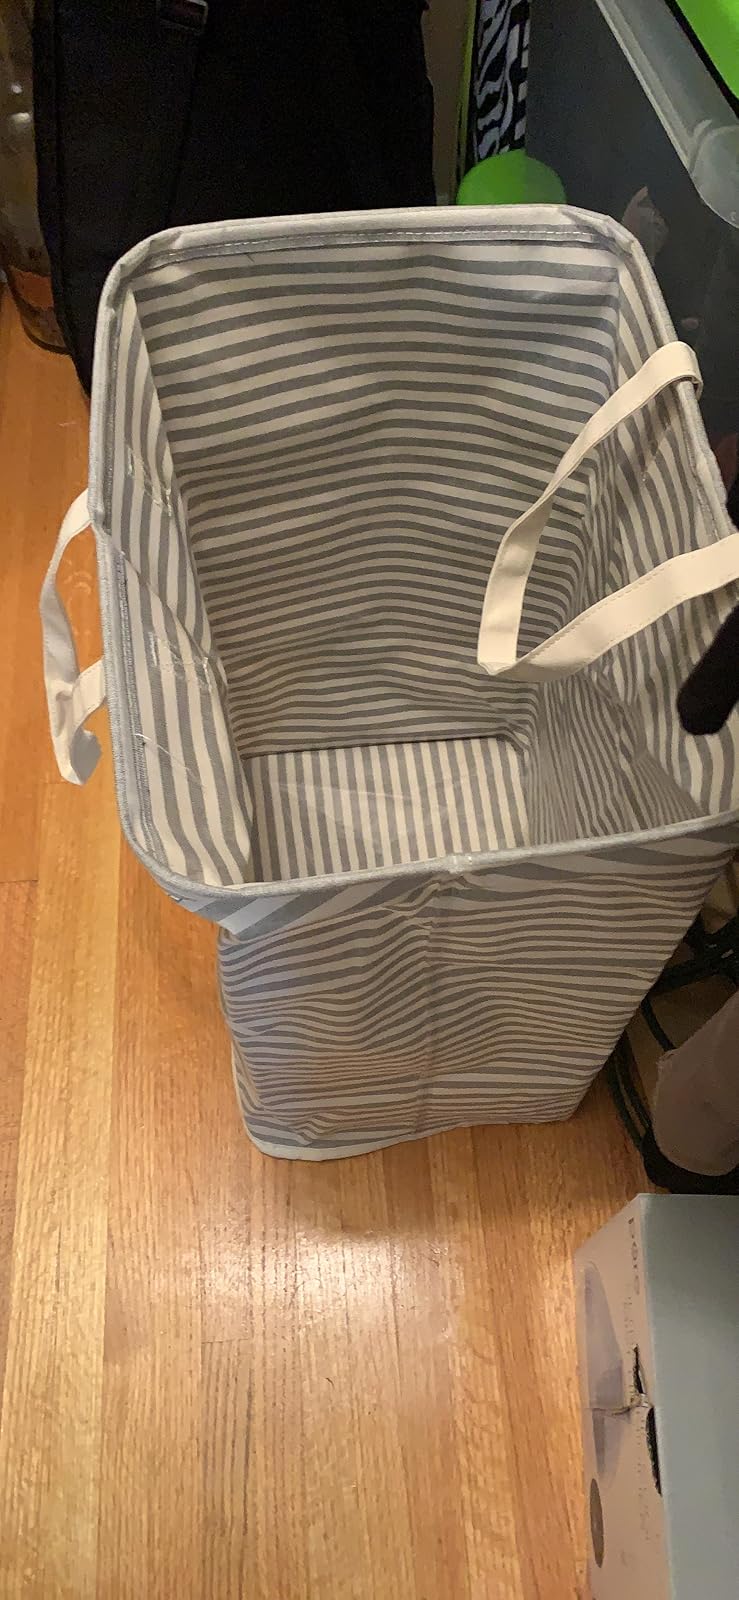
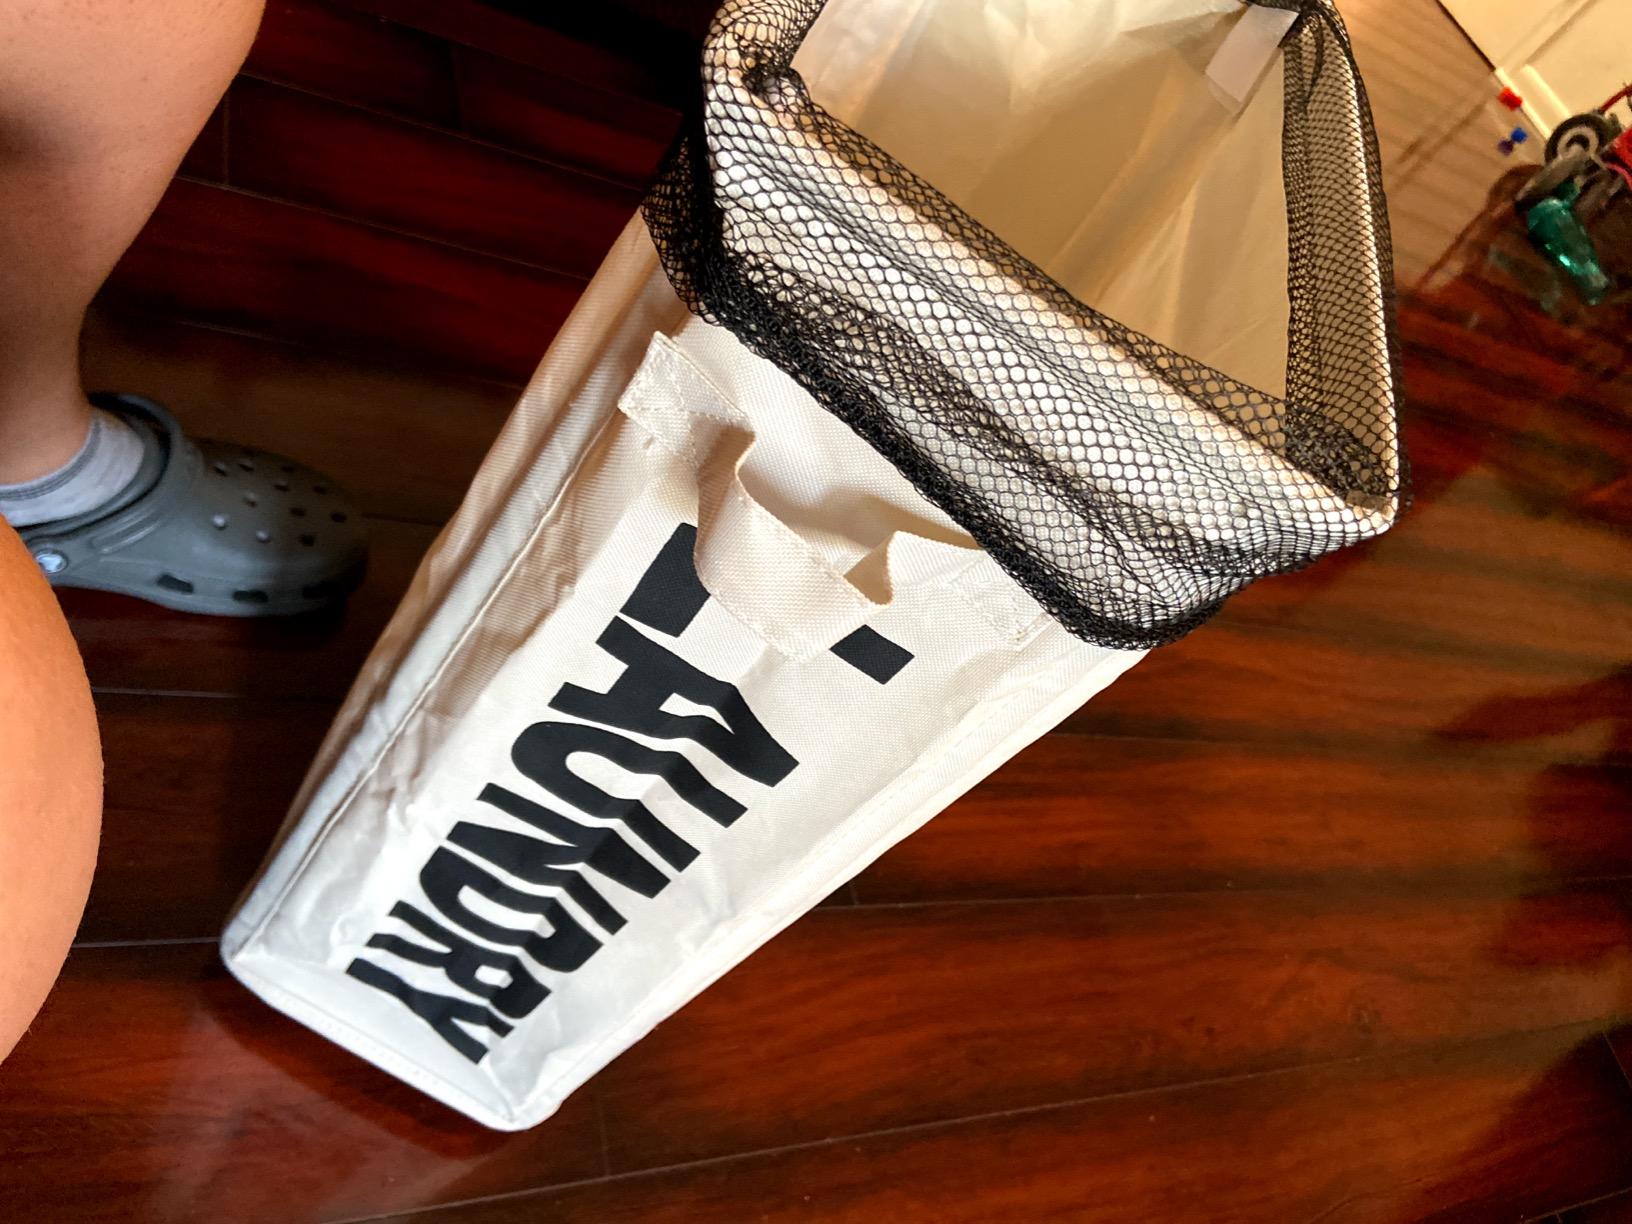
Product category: items_hamper
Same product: no